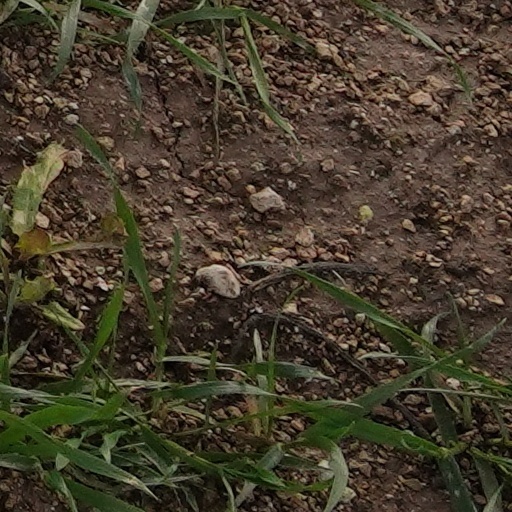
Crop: wheat